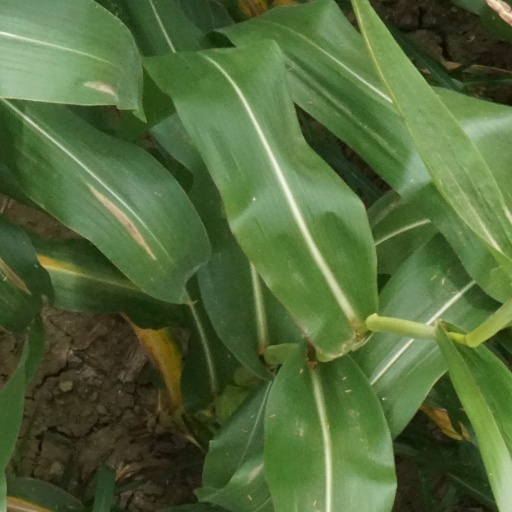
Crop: maize; corn